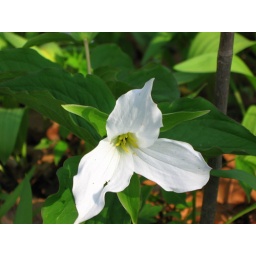
Common plant found in Ohio forest land.